Roger Sherman

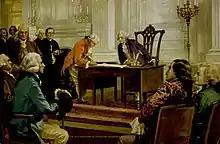
"Foundation of the American Government". Roger Sherman is closest behind Morris, who is signing the Constitution. 1925 painting by John Henry Hintermeister.

As a member of the First Continental Congress, Sherman signed the Continental Association to impose an economic boycott on all British trade. In the Second Continental Congress, Sherman was appointed to the Committee of Five that drafted the Declaration of Independence. Sherman was also a member of the committee of 13 that was responsible for preparing a draft constitution for the new nation. During debate, Sherman proposed a bicameral national legislature where states would be represented equally. The committee of 13 rejected Sherman's proposal, adopting a unicameral legislature and what would become the Articles of Confederation. As a member of the Confederation Congress, Sherman was a signatory of the Treaty of Paris which ended the Revolutionary War.